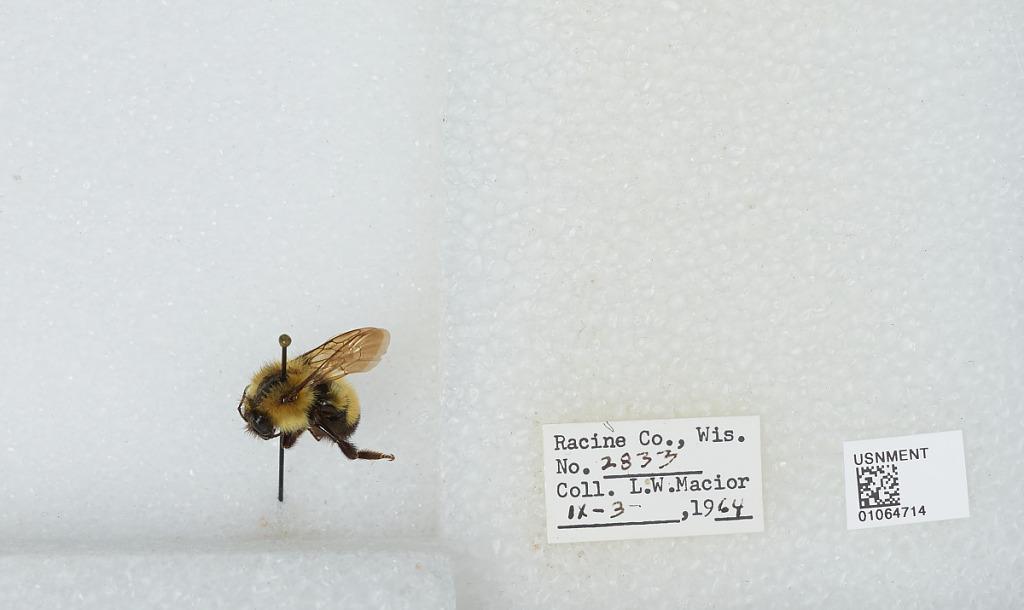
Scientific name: Bombus (Bombus) affinis Cresson
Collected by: L. Macior
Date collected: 1964-9-3
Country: United States
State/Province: Wisconsin
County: Racine
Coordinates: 42.78, -87.76